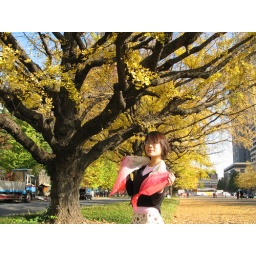
Pinky scaft in blue autumn sky